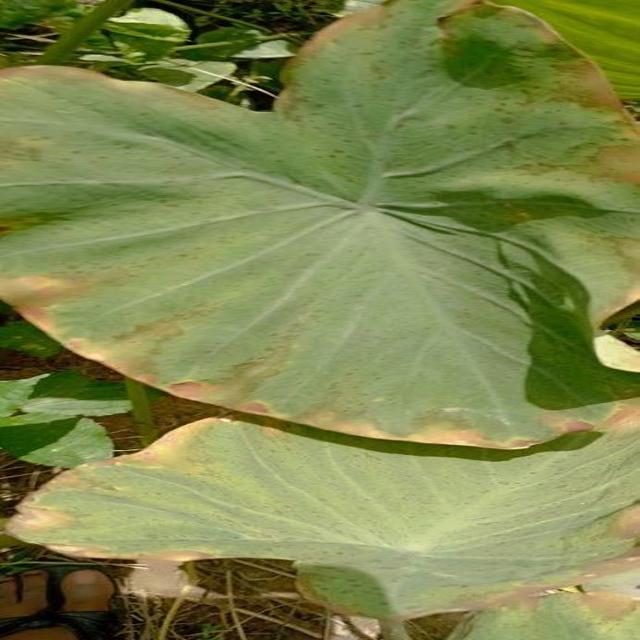
Label: Mid_Blight